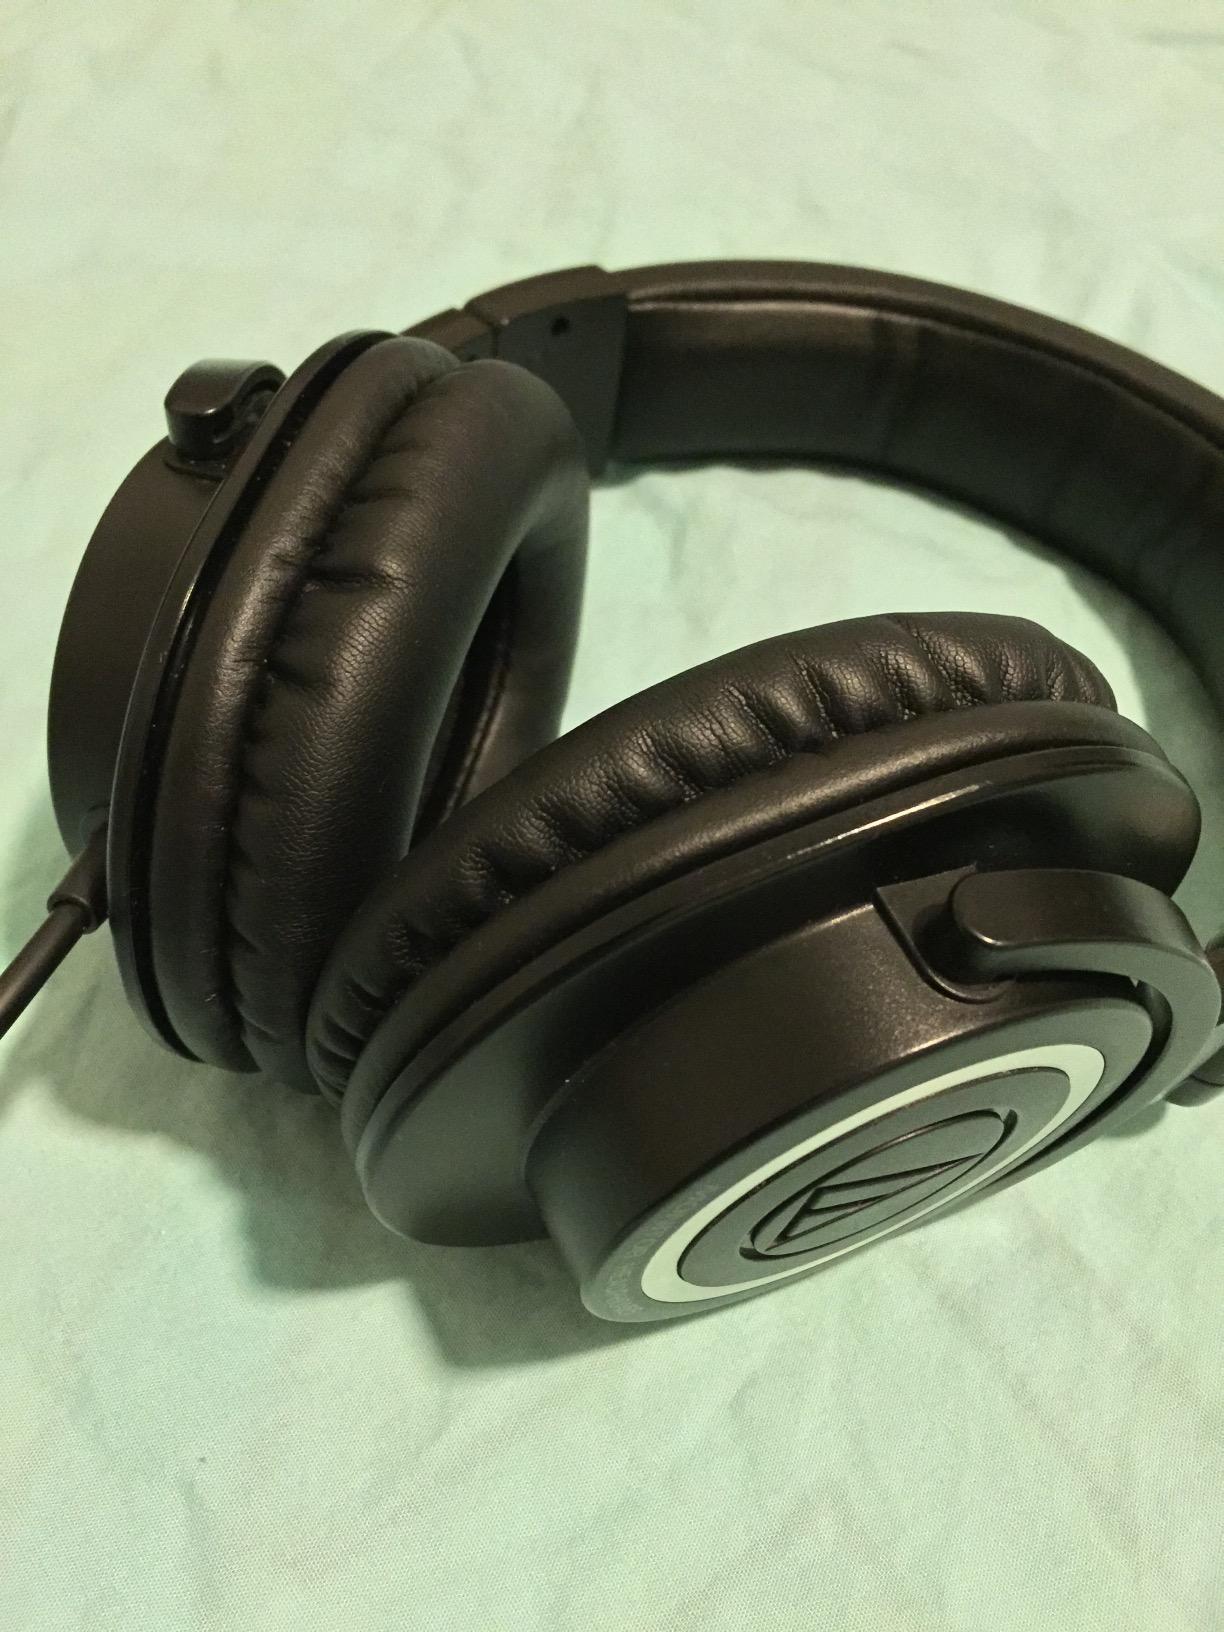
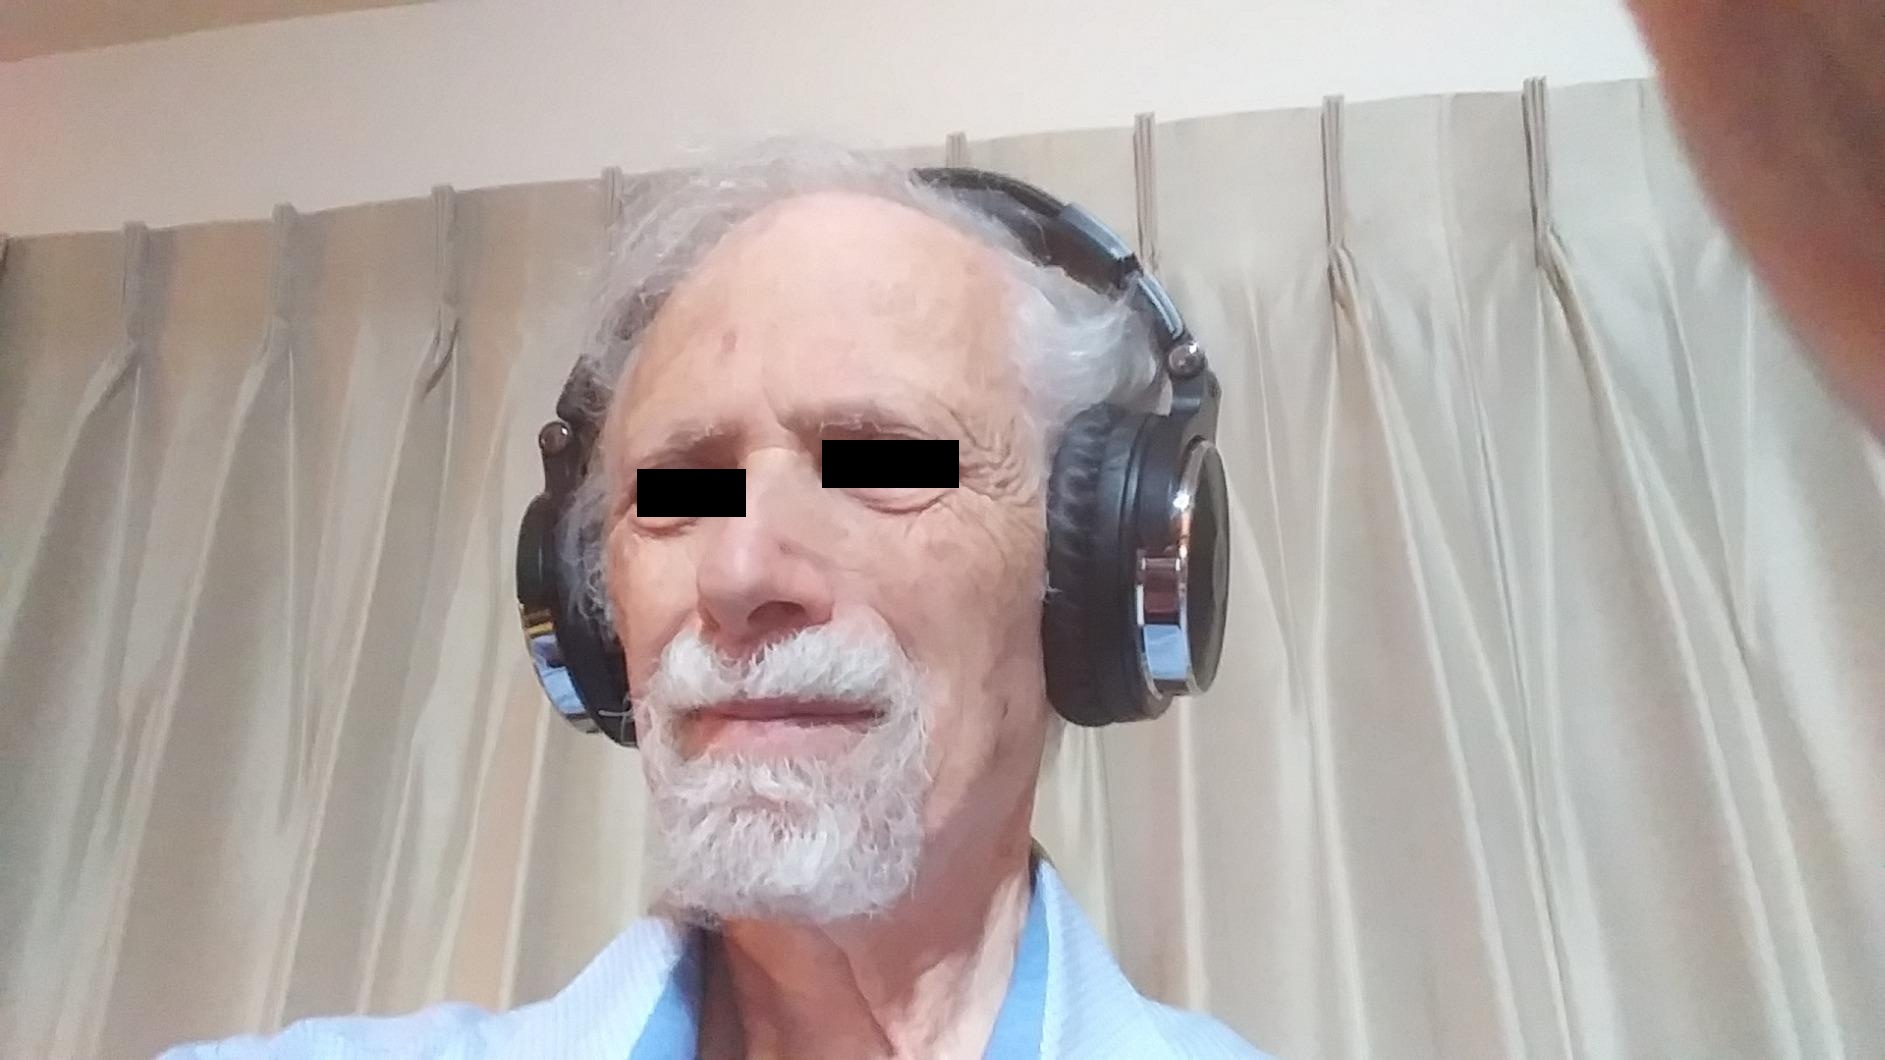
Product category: headphones
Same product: no